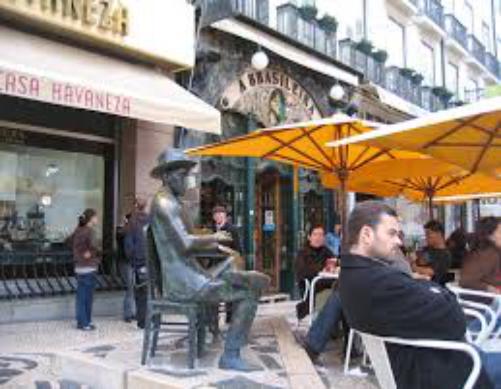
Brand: Cafe A Brasileira
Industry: Food